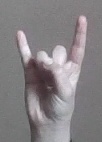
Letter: la